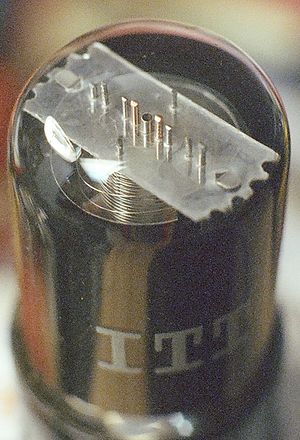
Pentagrid-converter
En 12SA7GT pentagrid-converters gitre, der alene kan ses ved at hvert gitters siders metaltrådender parvis kan ses stikkende ud for oven.
Pentagrid-converteren